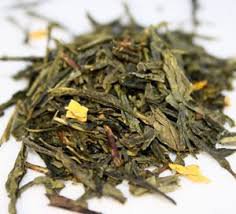
Label: Mango